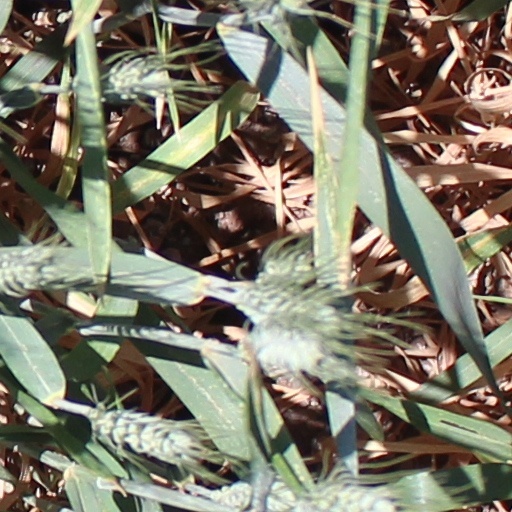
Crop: wheat